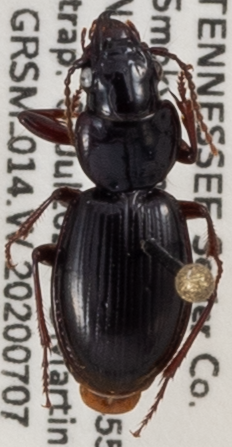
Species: Cyclotrachelus freitagi
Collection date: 2020-07-07
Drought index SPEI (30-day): -0.074
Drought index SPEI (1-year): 1.77
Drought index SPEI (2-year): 2.09